Architecture of Kerala

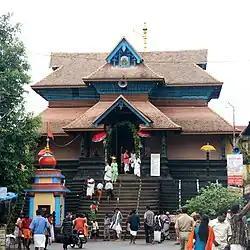
Temple entrance gateway ("gopuram") in Aranmula, Kerala

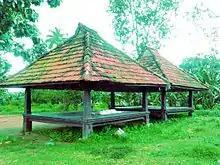
Kalithattu is a type of wayside public resting place in Kerala

Kerala architecture is a style of architecture found in the Indian state of Kerala, and in parts of the Tulu Nadu region of Karnataka. Kerala's architectural style includes a unique religious sanctuary architecture that emerged in southwestern India, and varies slightly from the Dravidian architecture observed in other parts of southern India. The architecture of Kerala is derived from the Indian Vedic architectural tradition and forms a part of Dravidian architecture, one of the three styles of temple mentioned in the ancient books on "Vastu shastra". The "Tantrasamuchaya", "Thachu Sastra", "Manushyalaya Chandrika", and "Silparatna" are all architectural treatises that have had an impact on the architecture of Kerala. The "Manushyalaya Chandrika", a work devoted to domestic architecture, has its roots in Kerala. In the Malabar Coast due to history of coastal trade, the Islamic architecture and Christian architecture harmoniously blends with indigenous Kerala architecture styles.